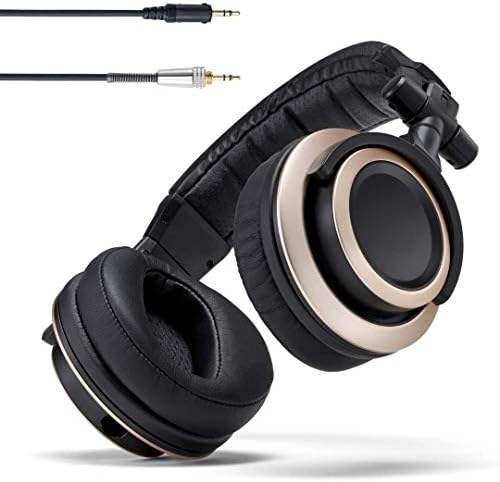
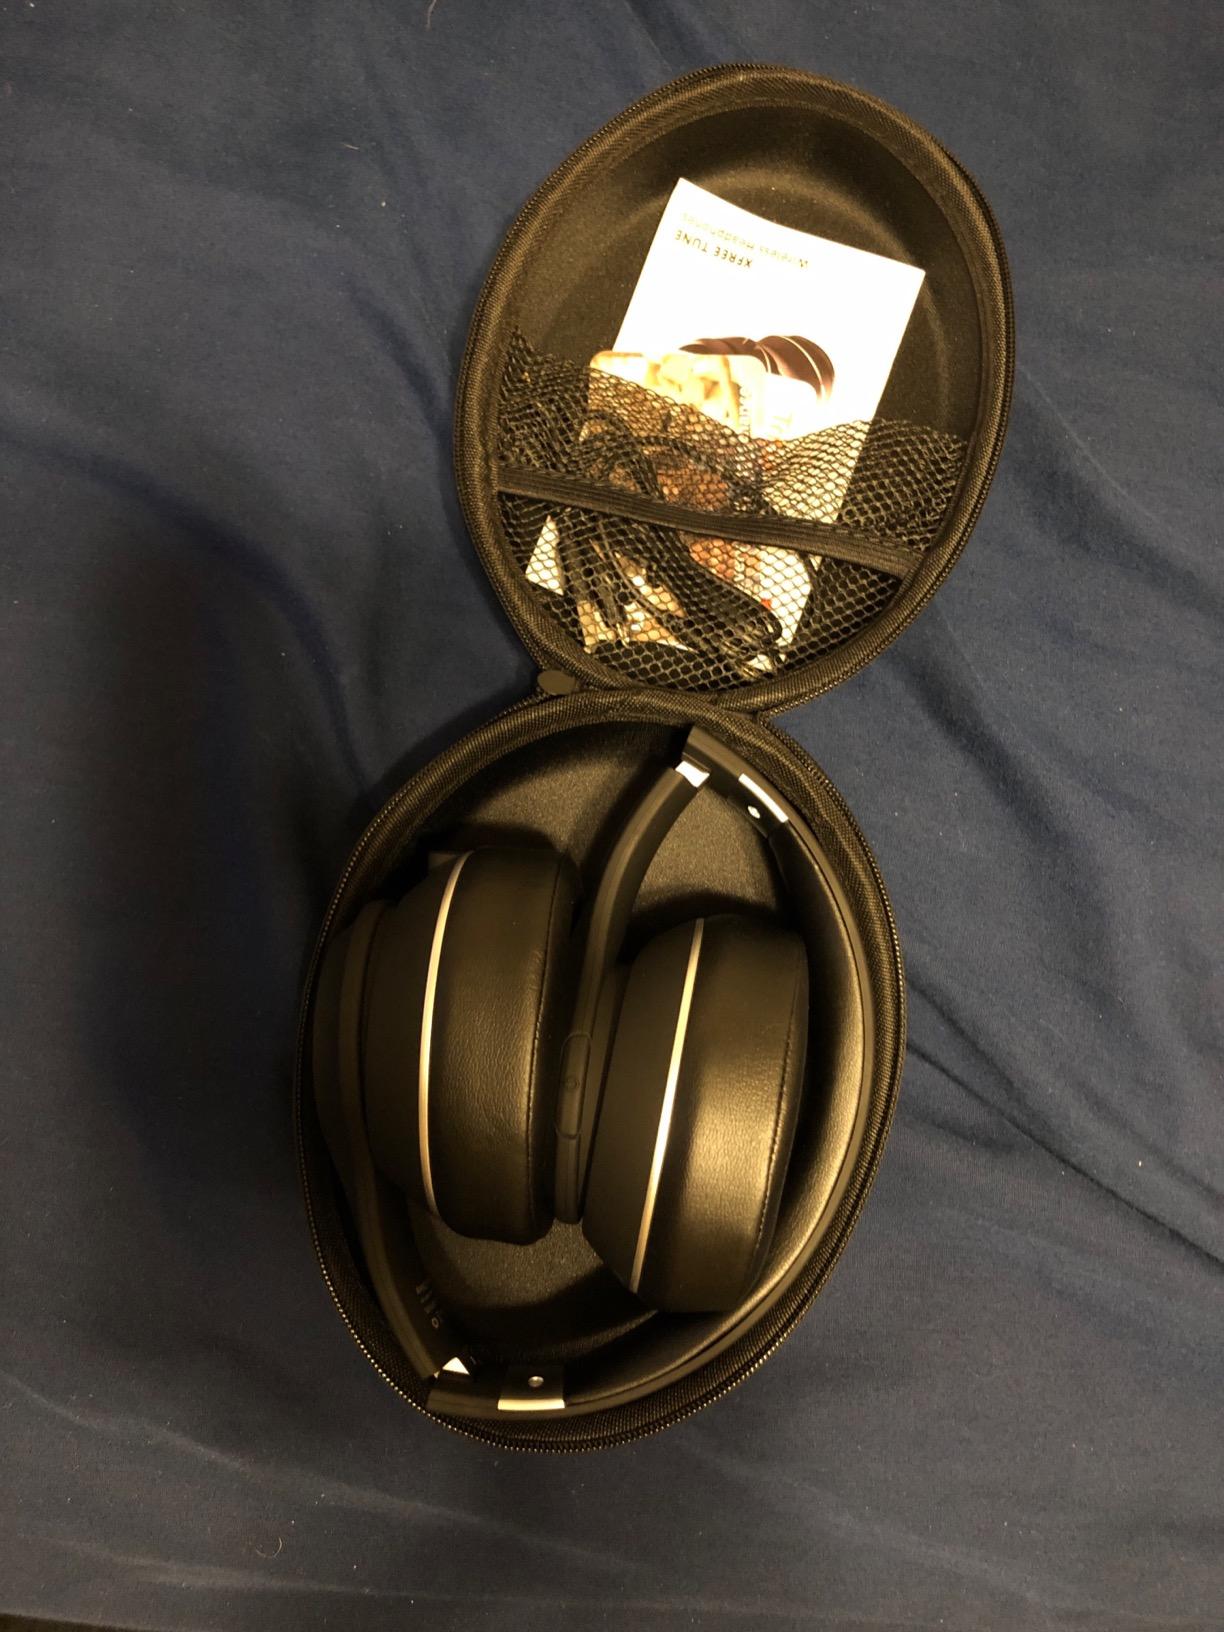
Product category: headphones
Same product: no